Spokane, Washington

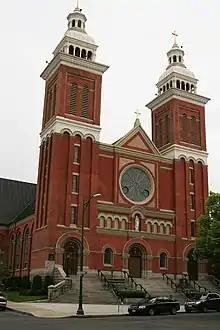
The Romanesque Revival-style Cathedral of Our Lady of Lourdes

Spokane's neighborhoods range from the Victorian-style South Hill and Browne's Addition, to the Davenport District of Downtown, to the more contemporary neighborhoods of north Spokane. Spokane's neighborhoods are gaining attention for their history, as illustrated by the city being home to 18 recognized National Register Historical Districts.